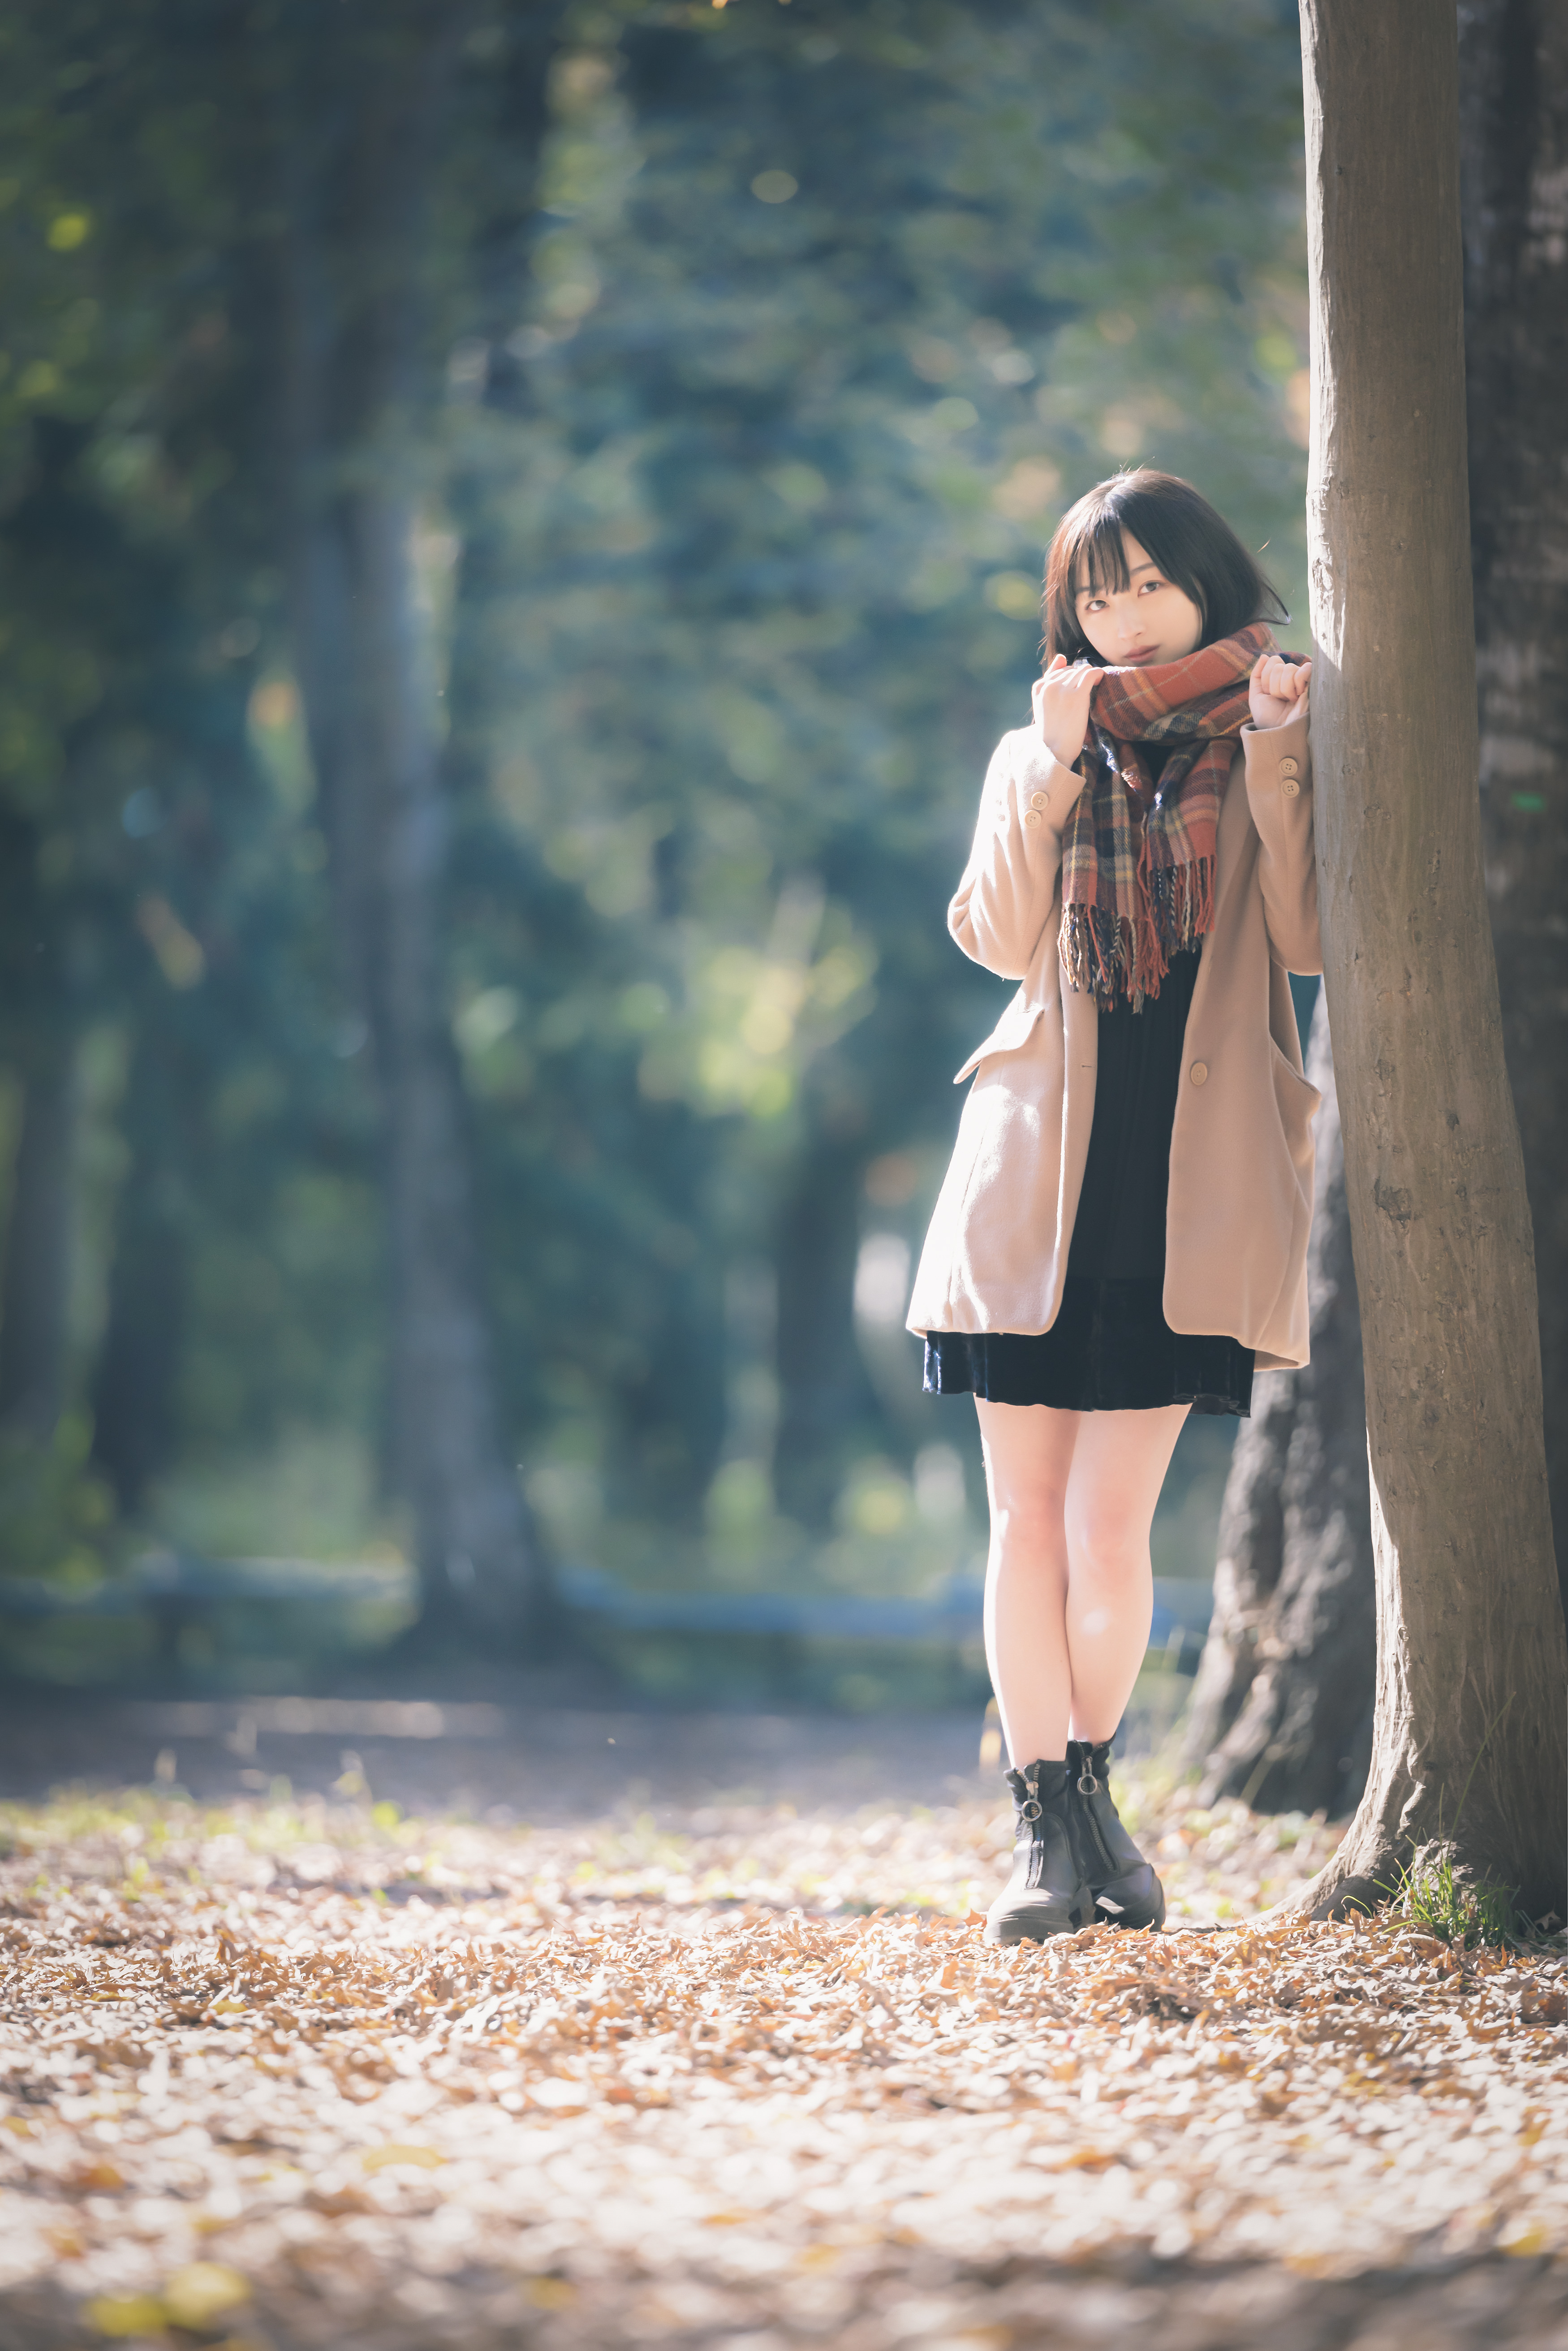
girl, People in nature, vision care, flash photography, wood, plant, branch, street fashion, knee, woody plant, eyewear, Tints and shades, tree, forest, landscape, thigh, human leg, electric blue, long hair, grass, brown hair, woodland, blond, boot, formal wear, sitting, winter, shadow, leisure, portrait photography, recreation, autumn, fur, photo shoot